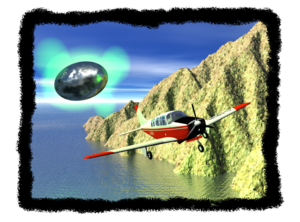
Le Cas Valentich, affaire de disparition liée au phénomène OVNI. Cette affaire se déroula le 21 octobre 1978, le long des côtes australiennes.
Le cas Frederick Valentich est une affaire de disparition liée au phénomène ovni. Elle se déroula le 21 octobre 1978, le long des côtes australiennes.